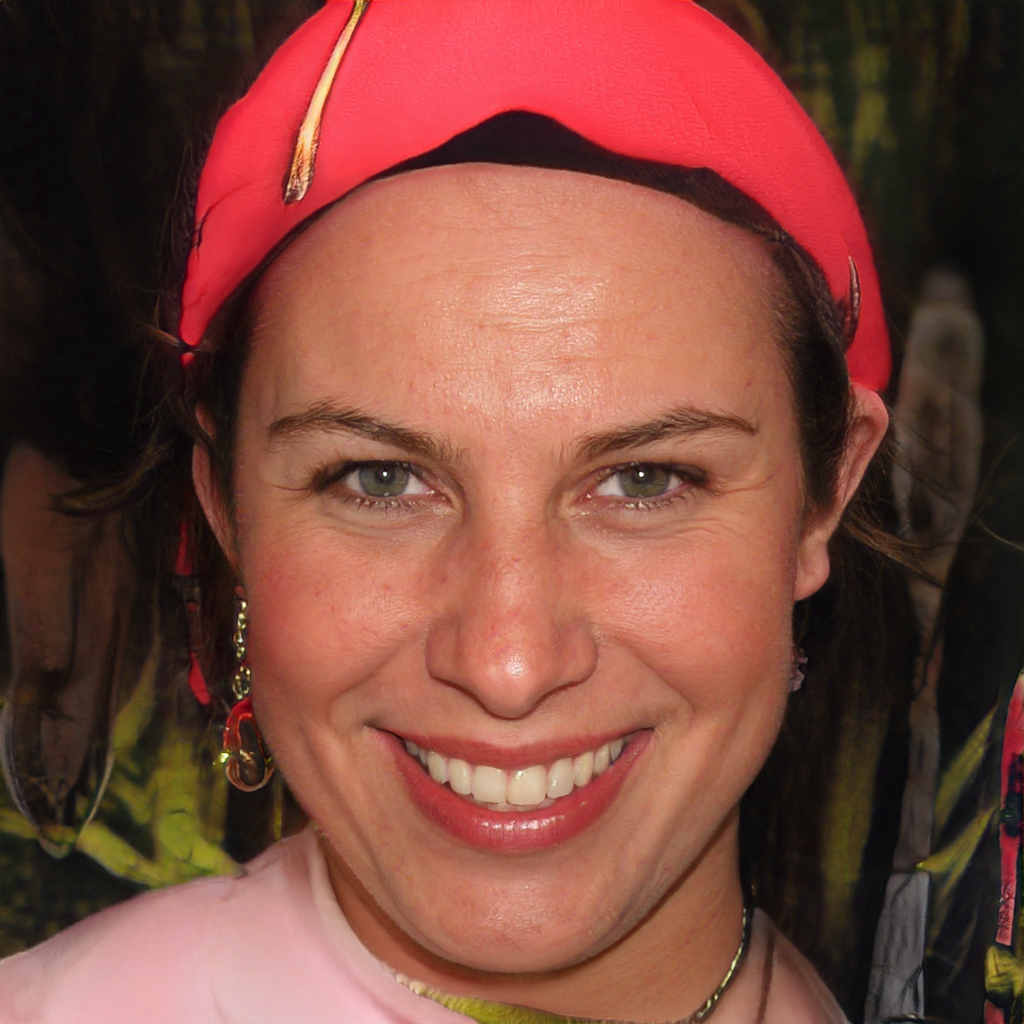
Gender: Female